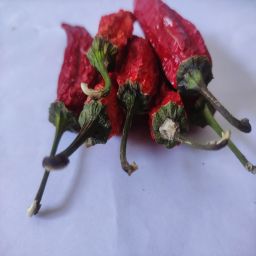
Crop: New Mexico Green Chile
Quality: Dried